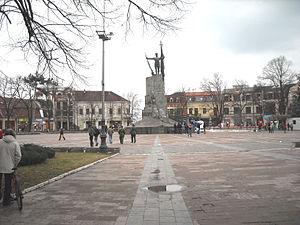
Le centre-ville de Kraljevo